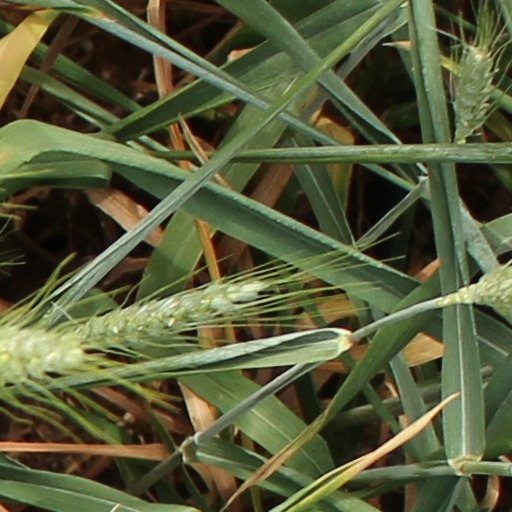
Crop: wheat